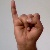
The image shows a hand gesture representing the letter 'I' in Indian Sign Language.